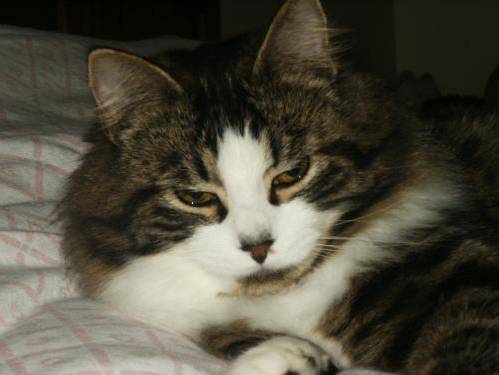
Label: cat